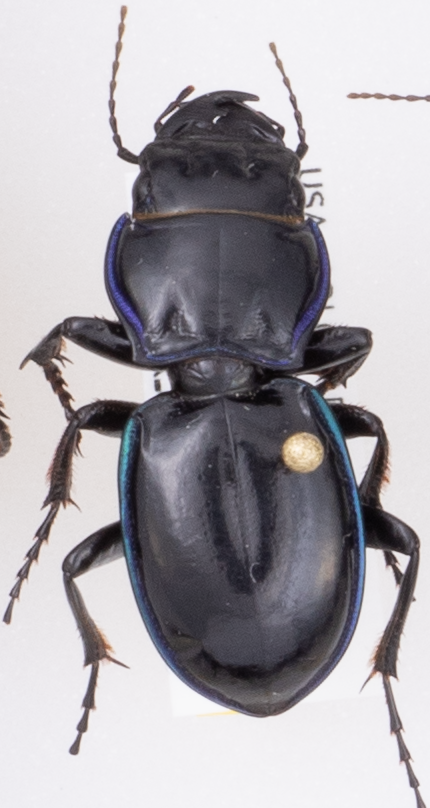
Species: Pasimachus elongatus
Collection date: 2018-08-30
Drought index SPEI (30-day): -0.932
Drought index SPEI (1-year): -0.764
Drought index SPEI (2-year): -0.746